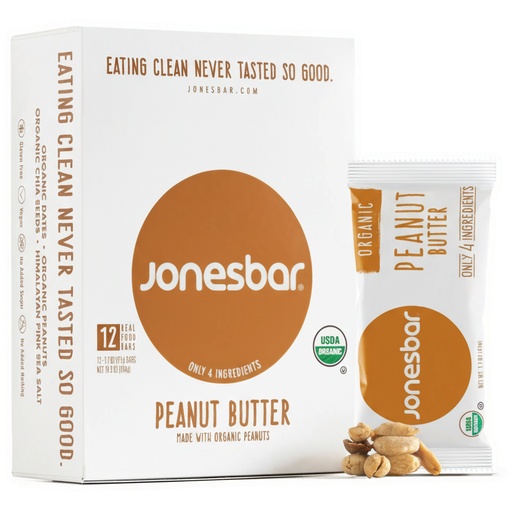
Peanut Butter
Semantic Search Paragraph: Discover the Jonesbar Peanut Butter bar, a delicious and reliable snack packed with pure, simple flavor that tastes like peanut butter straight from the jar. Each bar delivers 5 grams of protein sourced from organic peanuts, making it an excellent choice for a quick energy boost or post-workout snack. Crafted with only organic dates, organic peanuts, organic chia seeds, and salt, this certified organic, Kosher, gluten-free, soy-free, and no added sugar bar is a wholesome option for anyone seeking a clean and nutritious snack. Associated Keyword List: Peanut Butter bar; Organic snack bar; Protein snack bar; Gluten-free bar; Soy-free snack; No added sugar bar; Healthy protein snack; Vegan snack bar; Clean label snack; Organic peanut protein; Date and peanut bar; Chia seed snack; Kosher snack; Quick energy bar
Brand: Jonesbar
Category: Food, Beverages & Tobacco > Food Items > Snack Foods > Cereal & Granola Bars > Granola Bars